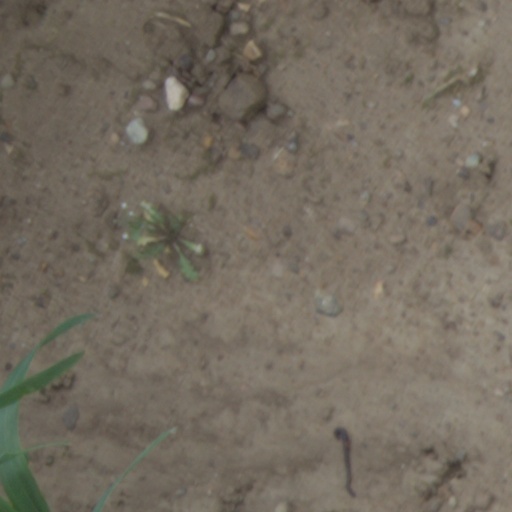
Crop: wheat